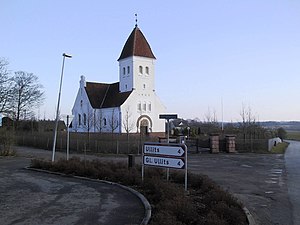
Svingelbjerg Kirke
Svingelbjerg Kirke
Svingelbjerg Kirke ligger i landsbyen Svingelbjerg, ca. to kilometer syd for Farsø.